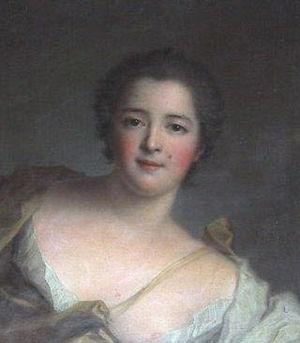
Diane Adélaïde de Mailly-Nesle, duchesse de Lauraguais (1713-1760), par Jean-Marc Nattier
Les sœurs de Nesle sont les cinq filles de Louis III de Mailly-Nesle, marquis de Nesle et de Mailly, prince titulaire d'Orange et de son épouse Armande Félice de La Porte Mazarin, elle-même petite-fille d'Hortense Mancini et arrière-petite-nièce de Mazarin. Quatre d’entre elles furent les maîtresses successives de Louis XV :
Diane Adélaïde de Mailly-Nesle, duchesse de Lauraguais, née à Paris, paroisse Saint Sulpice, le 13 janvier 1714 et morte dans la même paroisse, le 30 novembre 1769, fut l'une des maîtresses du roi Louis XV.